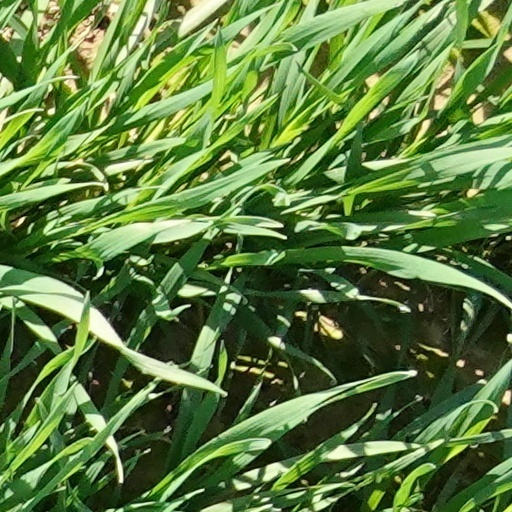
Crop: wheat